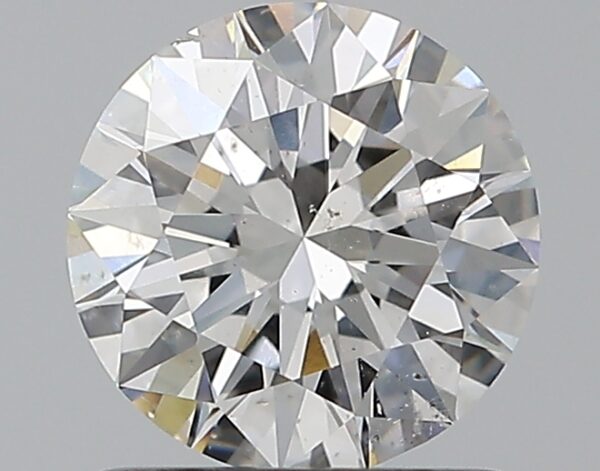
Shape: round
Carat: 1
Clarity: SI1
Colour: D
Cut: EX
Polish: EX
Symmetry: EX
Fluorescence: ST
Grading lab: GIA
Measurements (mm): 6.4 x 6.44 x 3.95